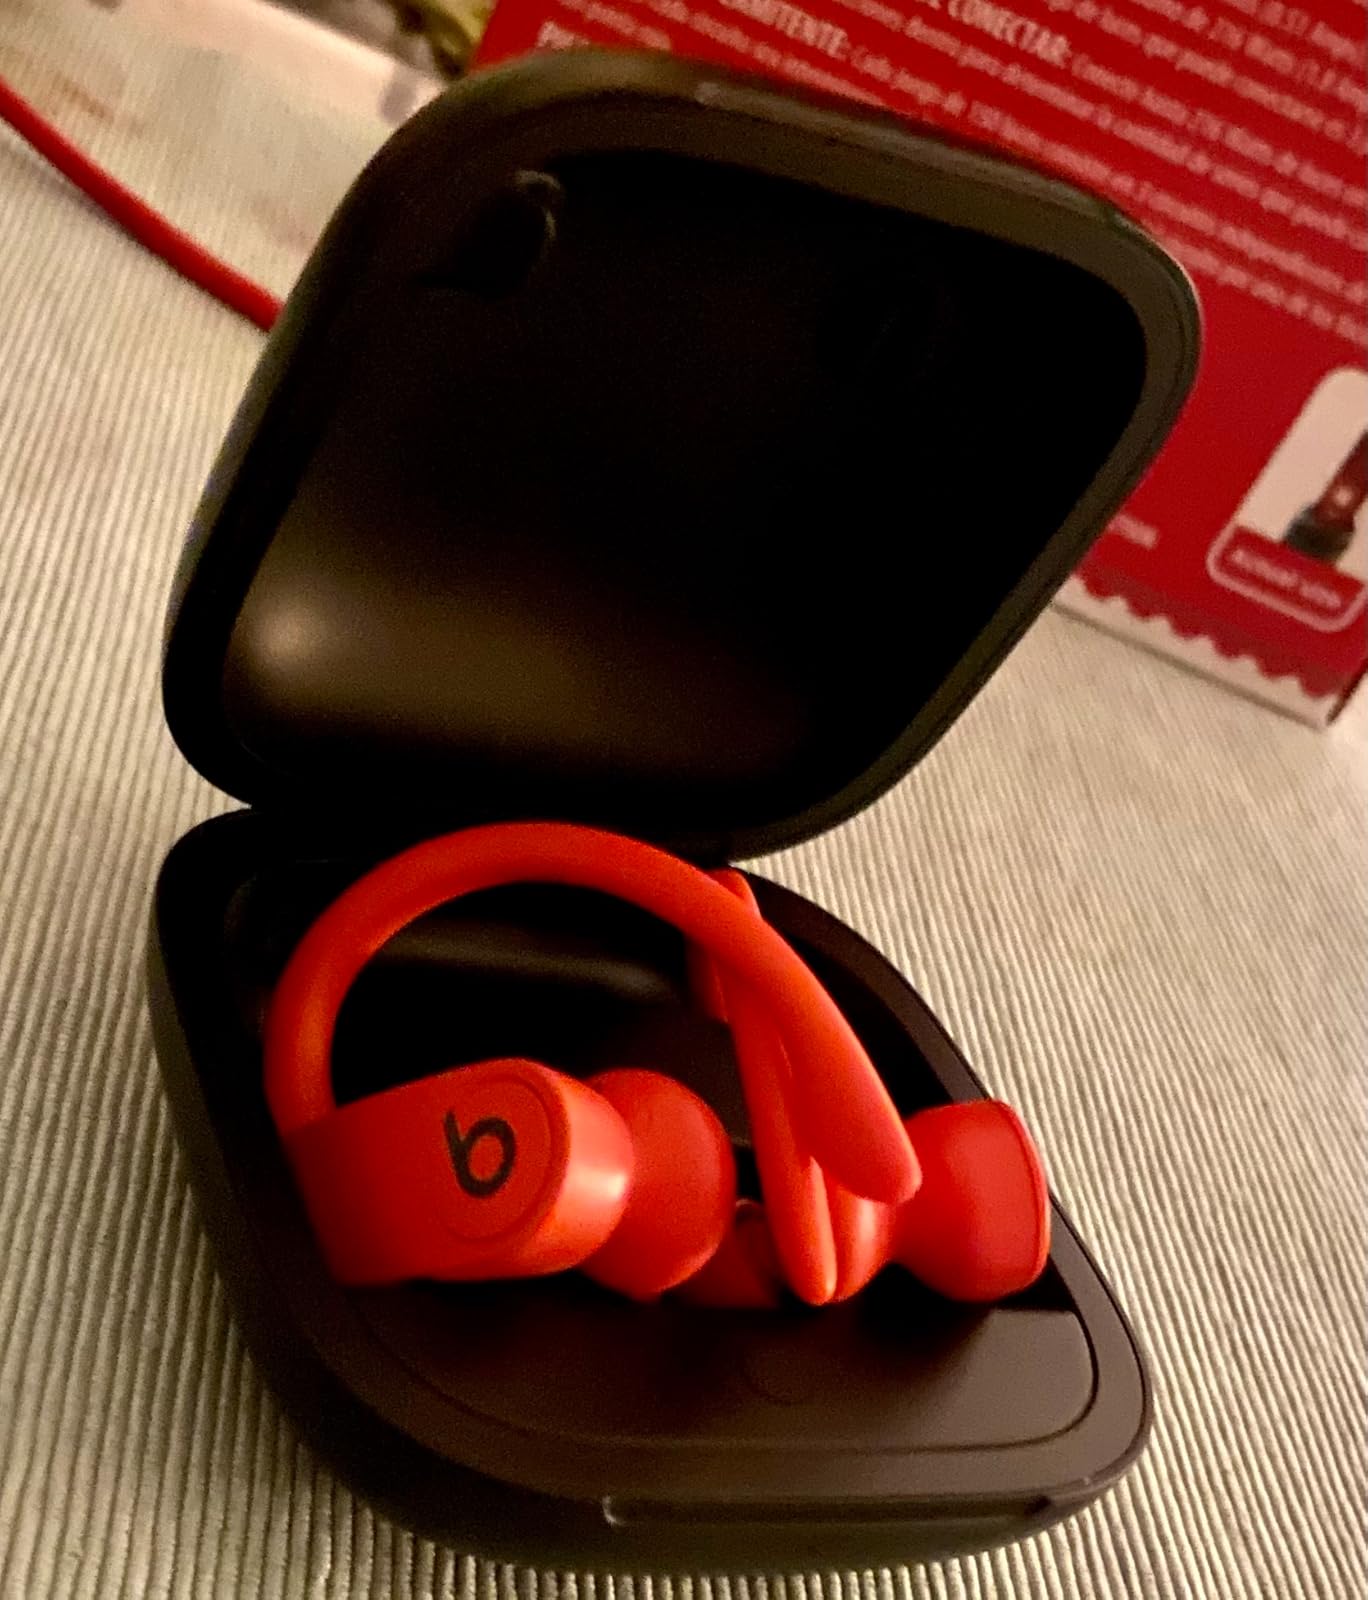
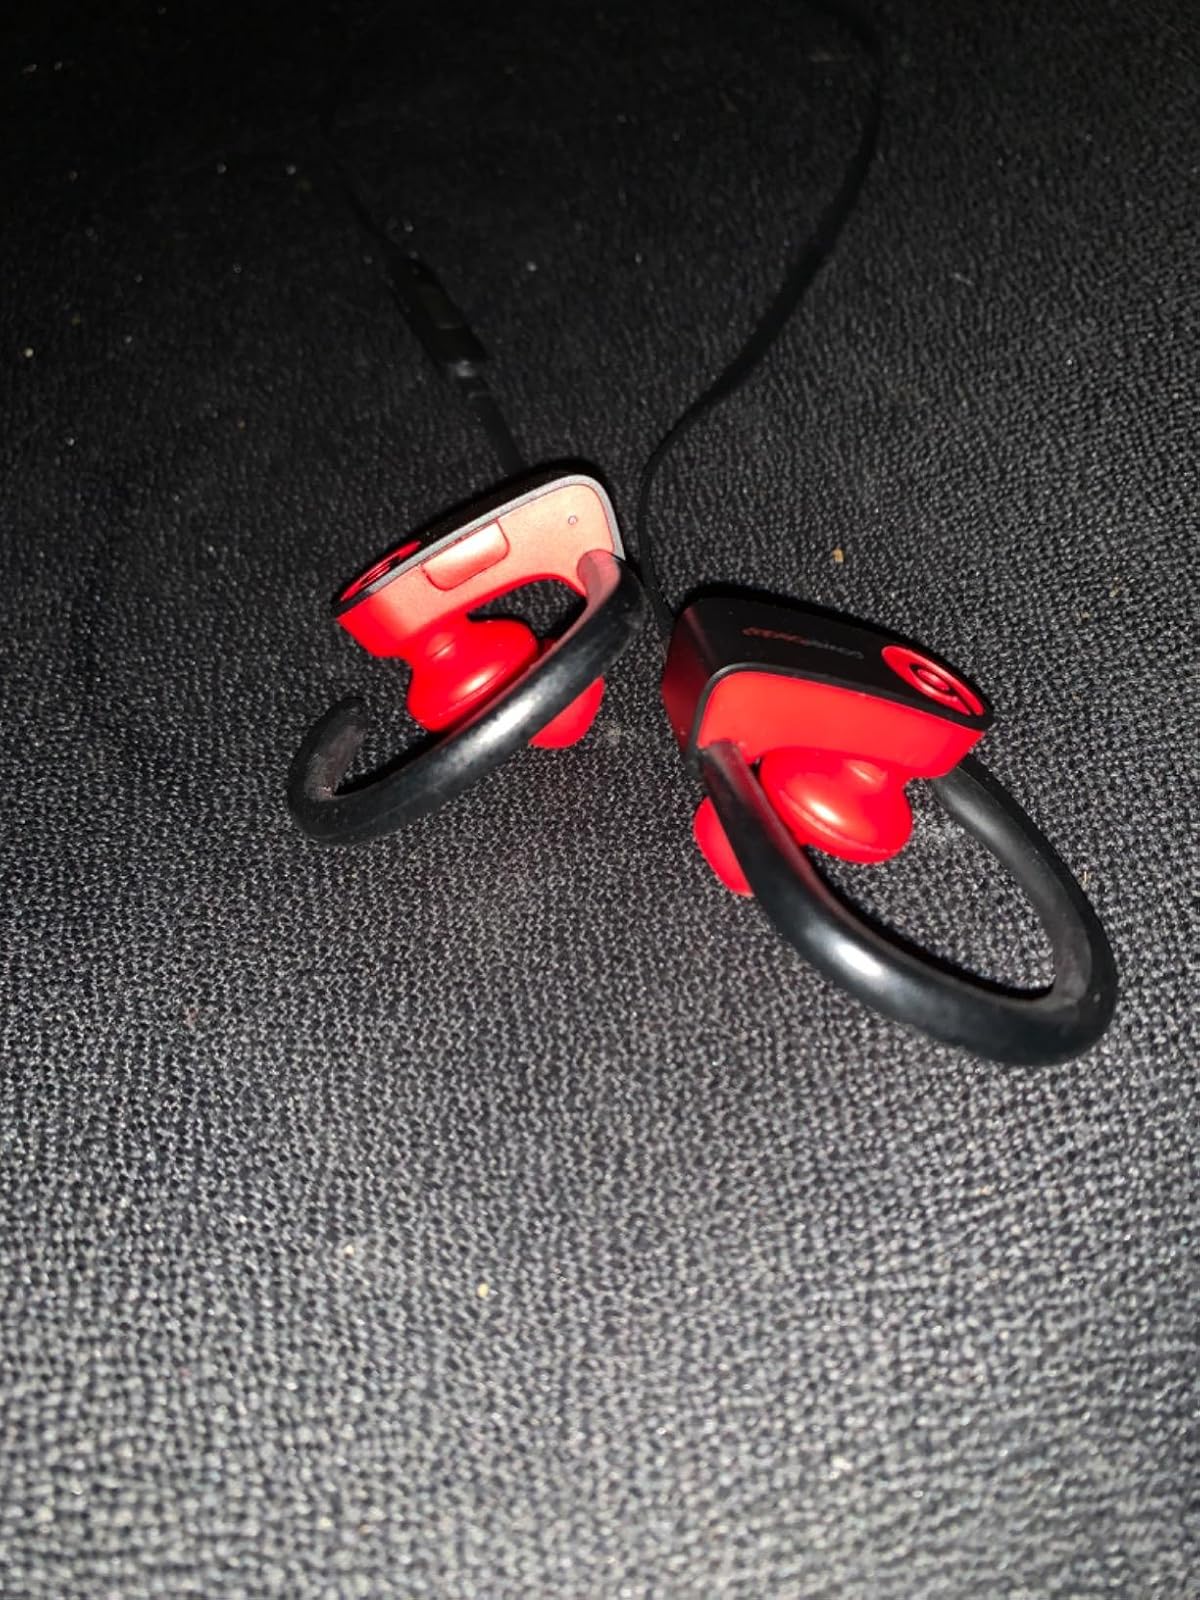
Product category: earbuds
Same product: no